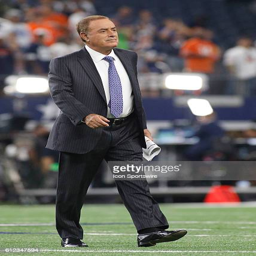
announcer prior to a game won 3117